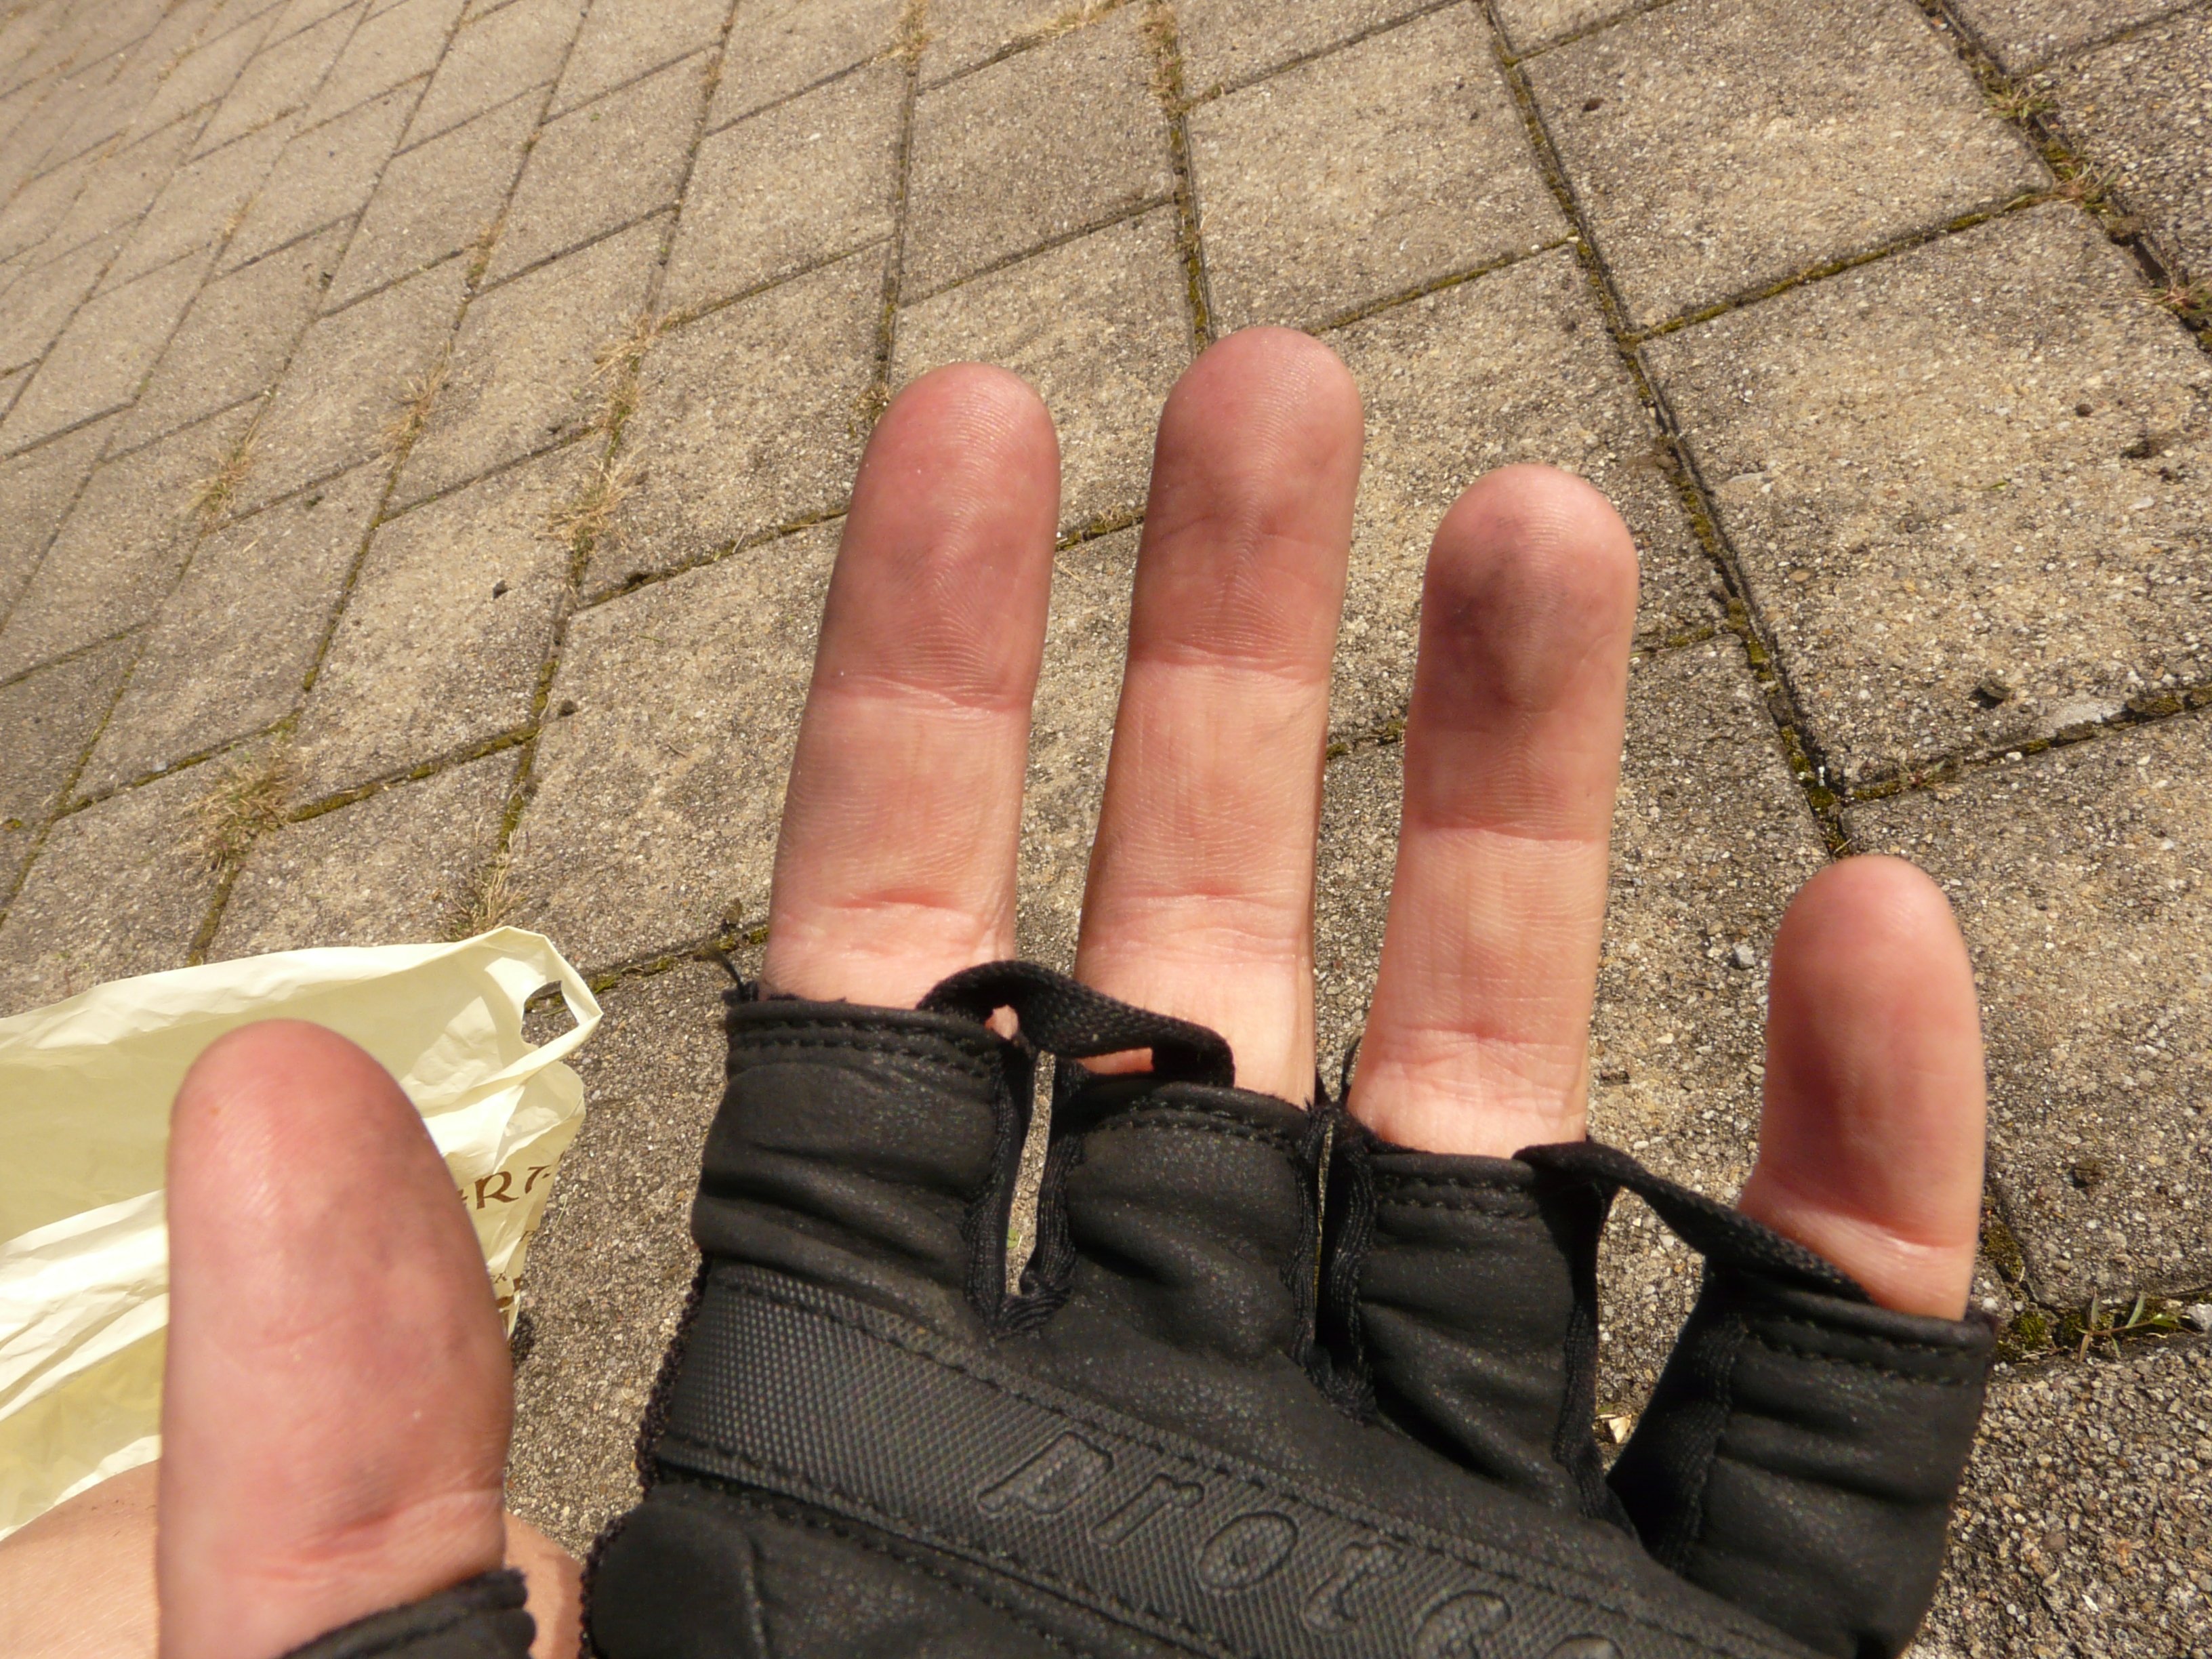
work, hand, shoe, glove, leather, leg, finger, foot, dirty, human body, footwear, toe, fashion accessory, bike gloves